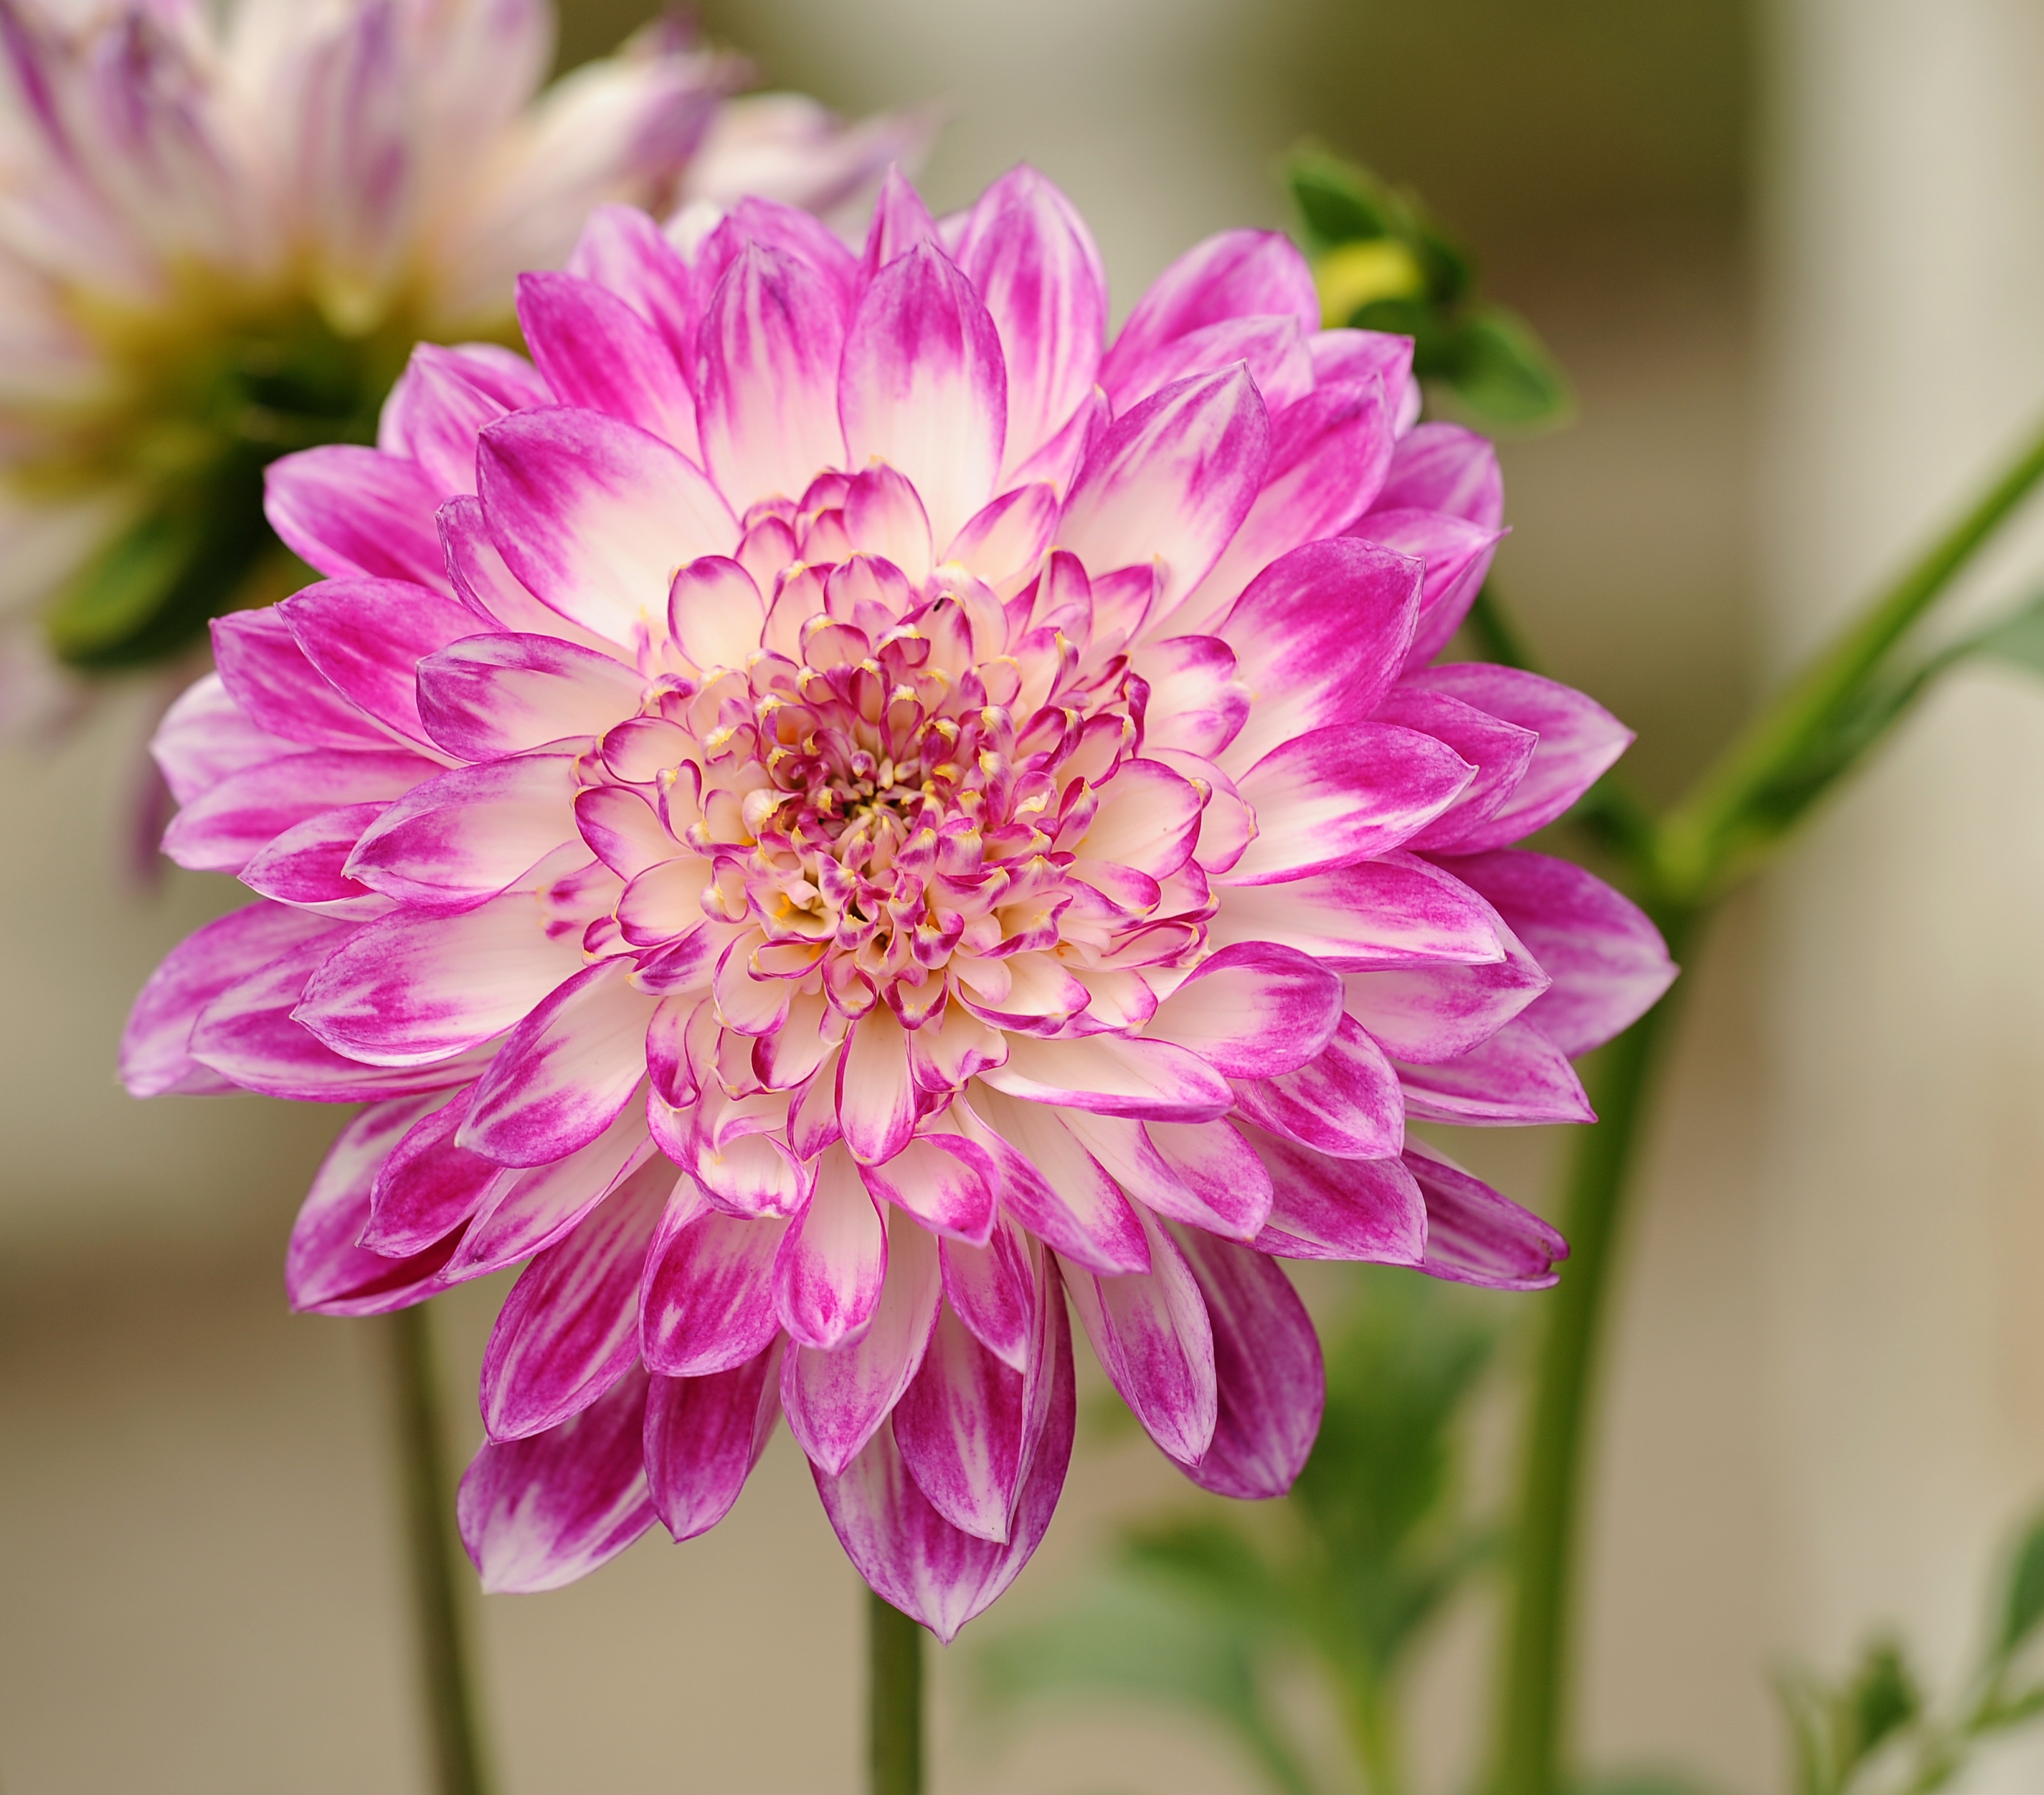
nature, plant, white, flower, petal, pink, flora, dahlia, composites, macro photography, garden plant, flowering plant, daisy family, annual plant, plant stem, land plant